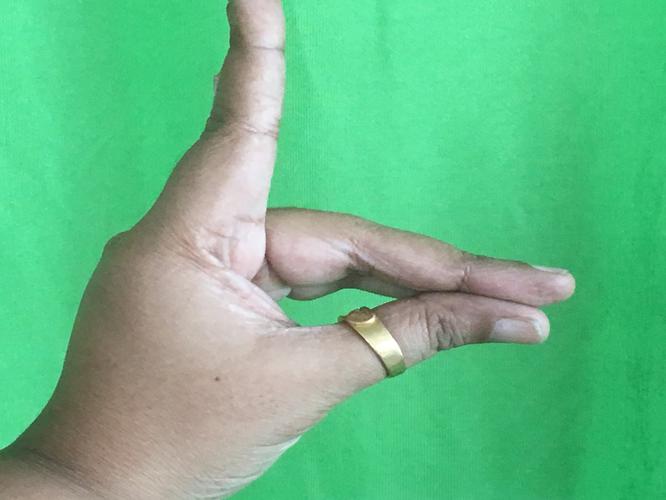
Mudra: Simhamukham
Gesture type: single_hand